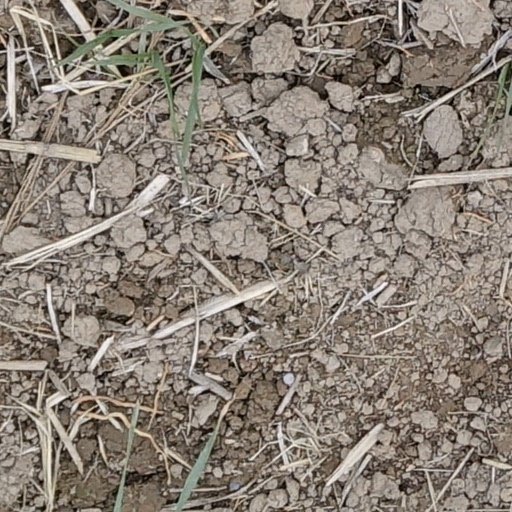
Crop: wheat